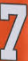
Number: 7